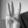
ASL letter: W